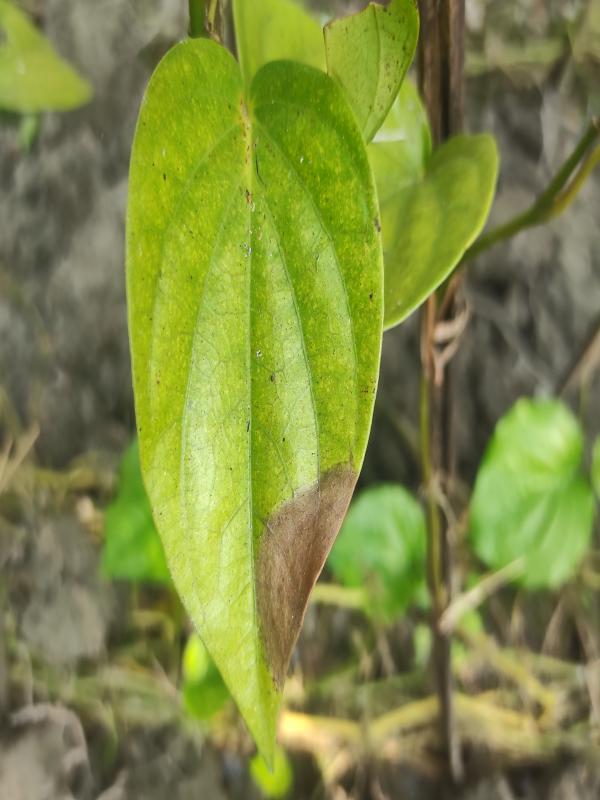
Label: Fungal_Brown_Spot_Disease